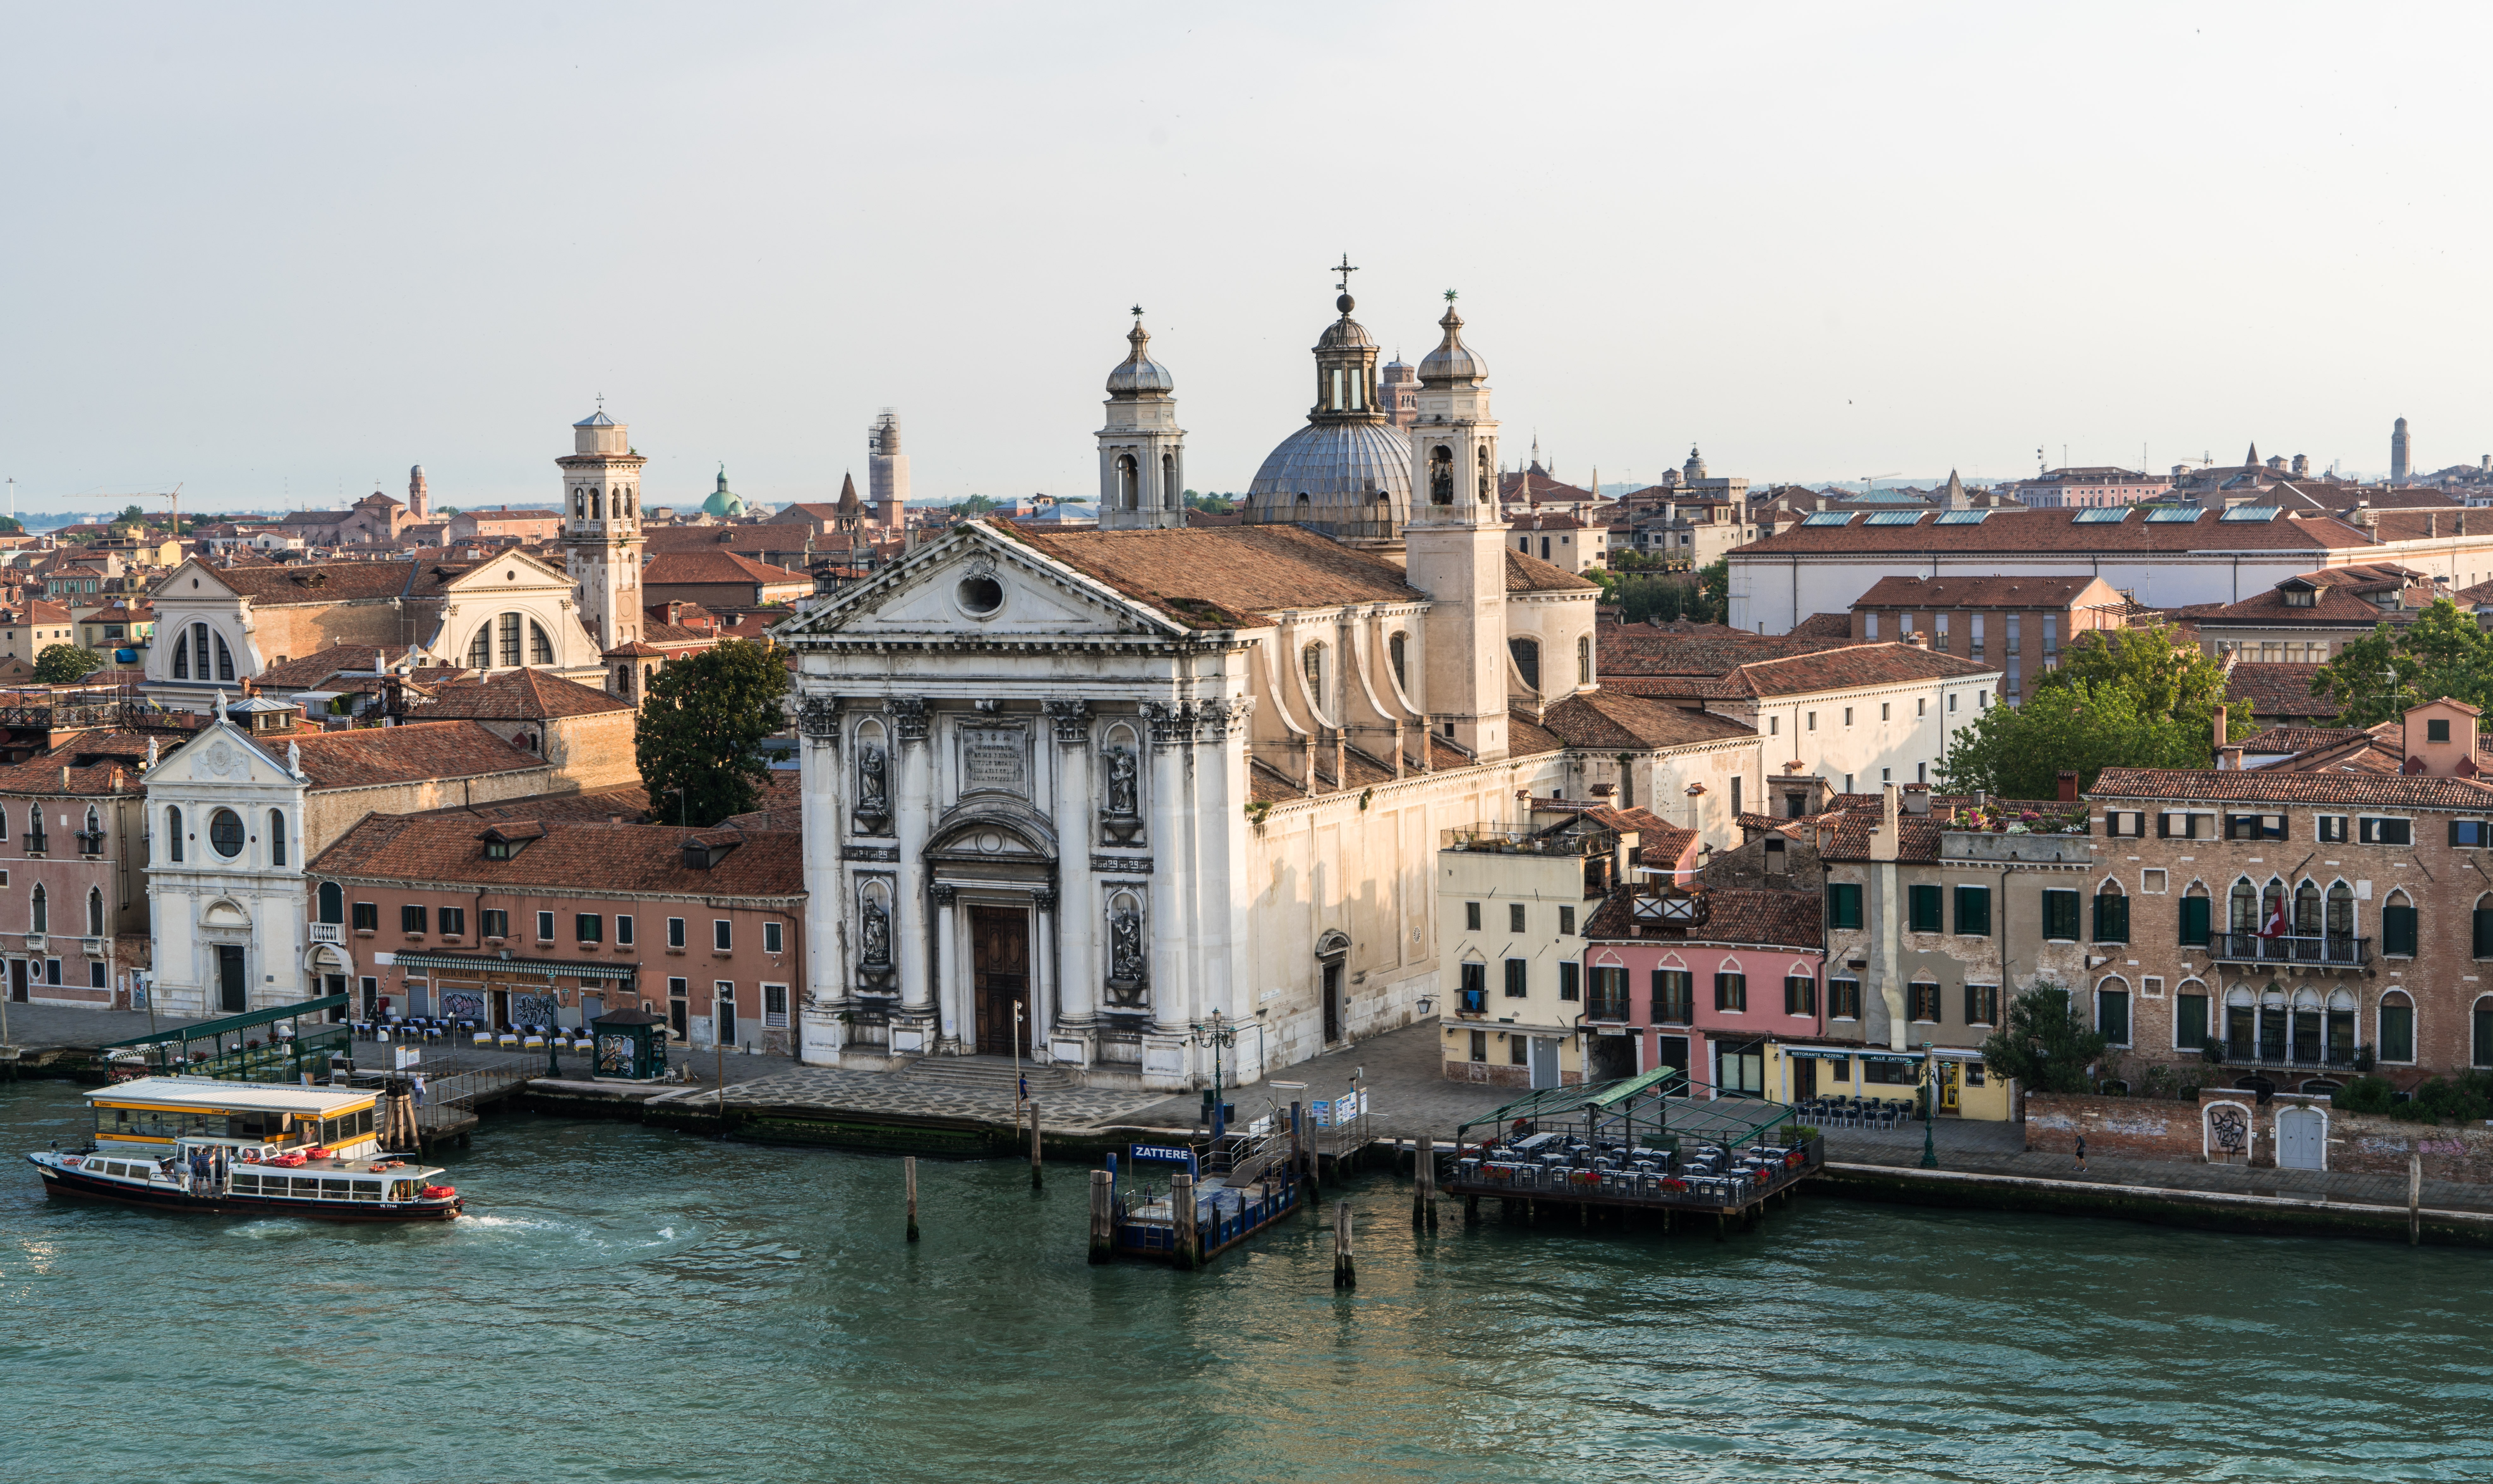
sea, water, architecture, boat, town, building, palace, old, city, river, canal, cityscape, vacation, travel, europe, mediterranean, vehicle, holiday, italy, venice, historic, tourism, waterway, venezia, history, famous, landform, venetian, geographical feature